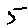
Label: 5